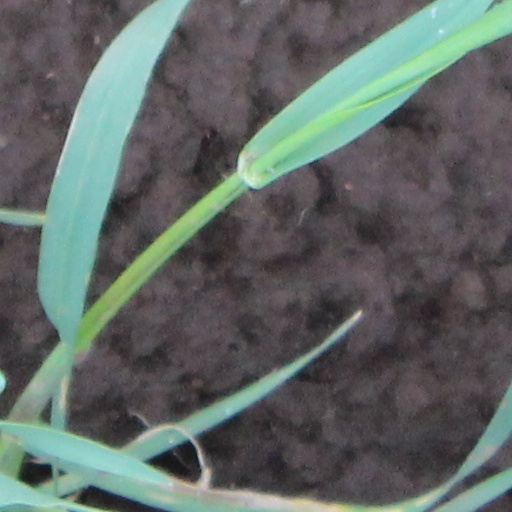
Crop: wheat